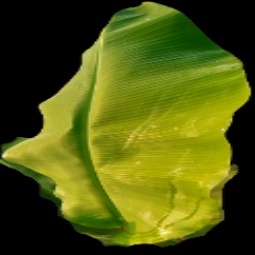
Label: Zinc